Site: brandenburg
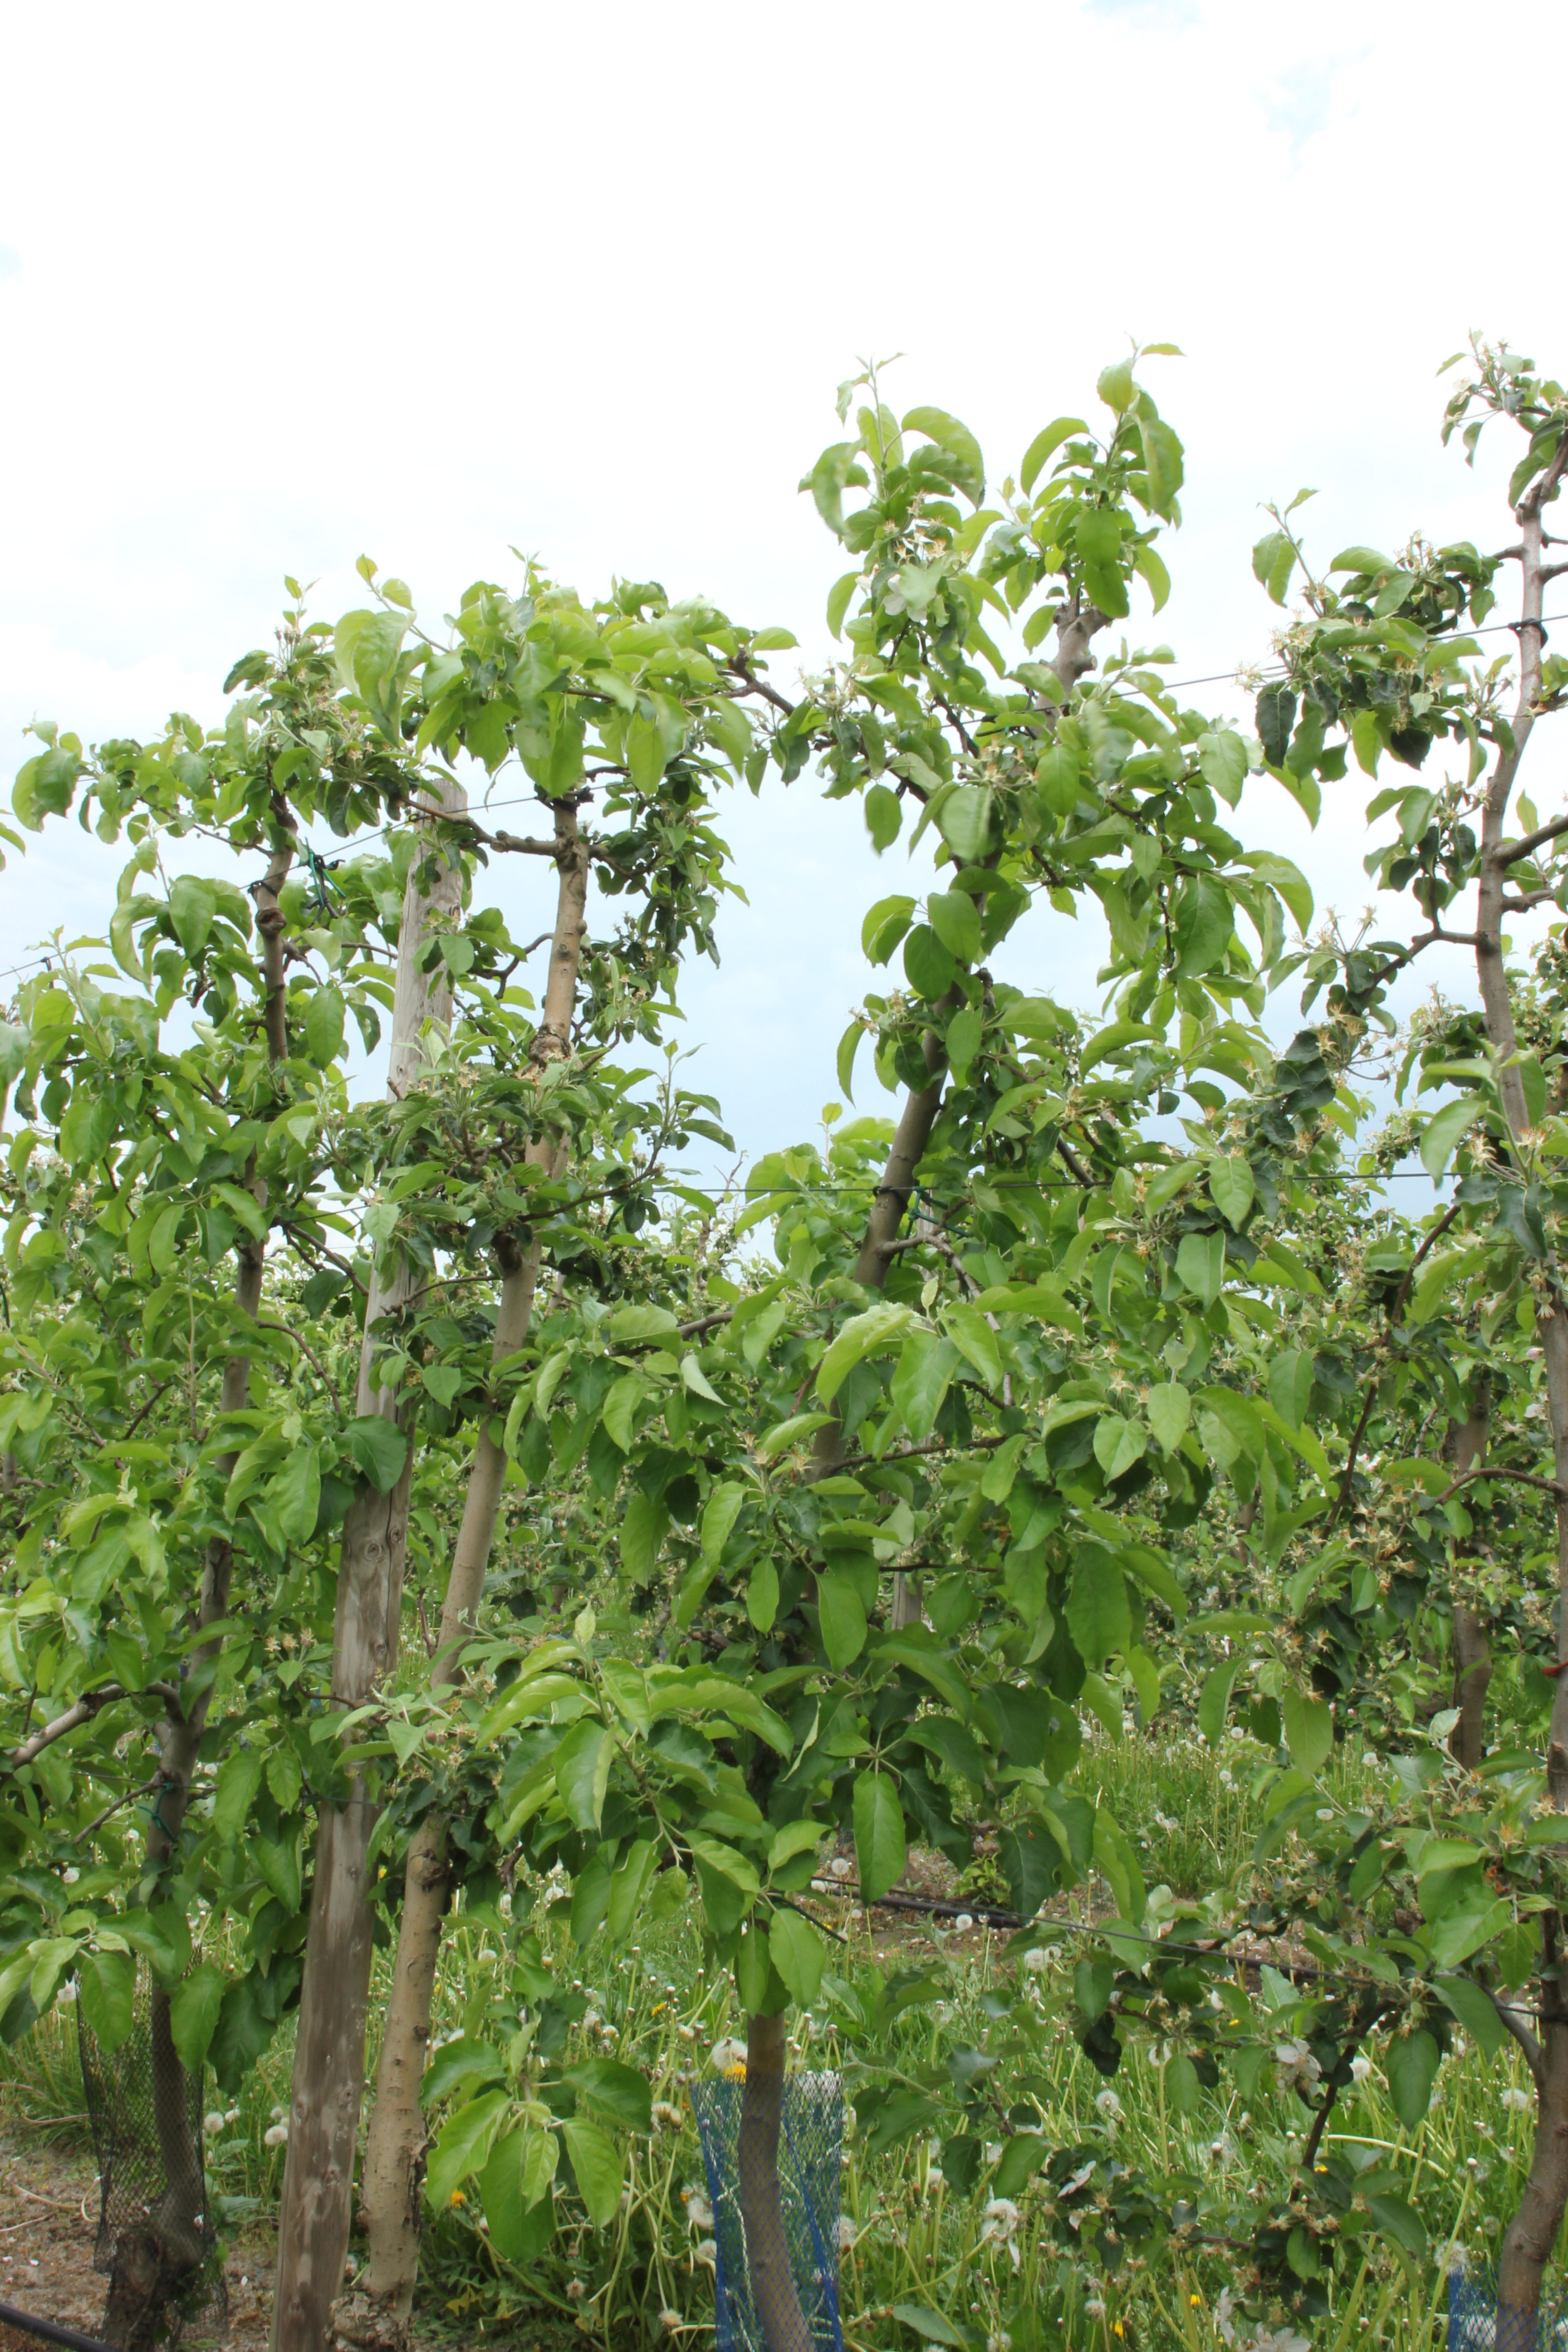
Growth stage (BBCH 67): Flowering